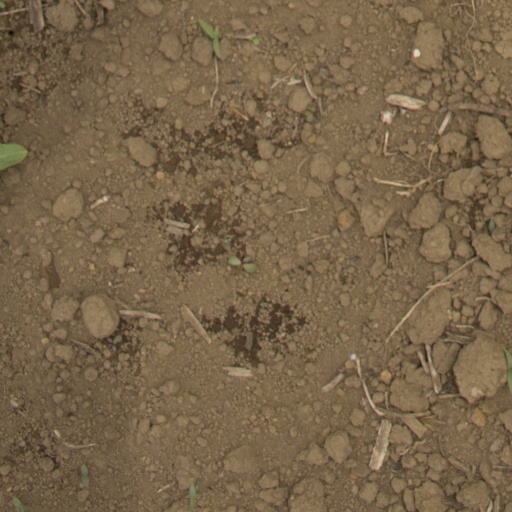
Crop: Jerusalem artichoke